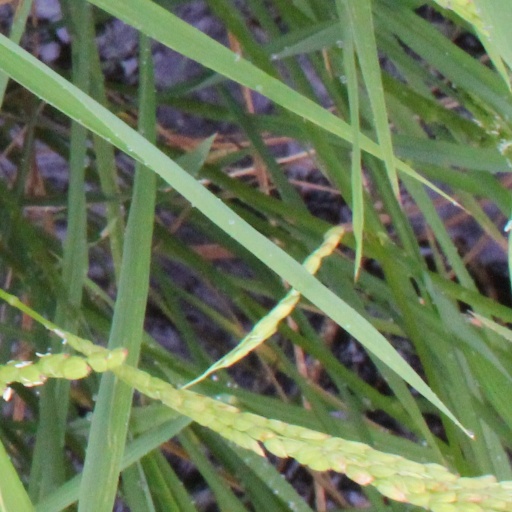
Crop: rice